Erick Sermon

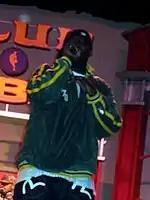
Sermon at the 2004 NBA All-Star Jam Session

In 2000, Sermon moved over to J Records, and released the album "Music" the following year. The album's first single, "Music", featured guest vocals from Marvin Gaye, which Sermon reportedly culled from unreleased recordings found in a small record shop in London. "Music" went on to become Sermon's highest-charting song, peaking at number 22 on the "Billboard" Hot 100 and number 2 on the R&B chart. Sermon's second album on J Records, "React", was released in 2002. "React's" title track peaked at number 36 on the Billboard Hot 100, but the album sold poorly and Sermon was dropped from the label in 2003. In a June 30, 2004 interview with "HipHopDX.com", Sermon told music journalist Bayer Mack, "Things weren't right at J Records. Clive Davis and them don't believe in promotion. When Puffy had Bad Boy at Arista, it was him doing all the [promotional] work." He also stated Busta Rhymes and Wyclef Jean had similar issues with J Records.